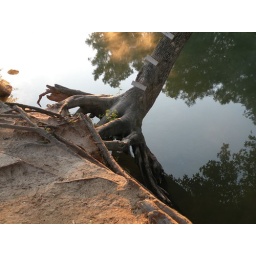
there are ropes hanging off these trees where people swing out over the water and drop...